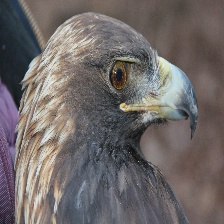
Species: GOLDEN EAGLE
Scientific name: AQUILA CHRYSAETOS